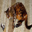
Label: cat